Henry Kissinger

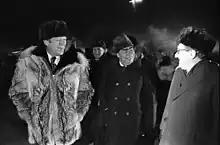
President Ford, General Secretary Leonid Brezhnev, and Kissinger speaking informally at the Vladivostok Summit in 1974

By the summer of 1974, the U.S. embassy reported that morale in the ARVN had fallen to dangerously low levels and it was uncertain how much longer South Vietnam would last. In August 1974, the U.S. Congress passed a bill limiting American aid to South Vietnam to $700 million annually. By November 1974, Kissinger lobbied Leonid Brezhnev to end Soviet military aid to North Vietnam. The same month, he also lobbied Mao Zedong and Zhou Enlai to end Chinese military aid to North Vietnam. On April 15, 1975, Kissinger testified before the Senate Appropriations Committee, urging Congress to increase the military aid budget to South Vietnam by another $700 million to save the ARVN as the PAVN was rapidly advancing on Saigon, which was refused. Kissinger maintained at the time, and until his death, that if only Congress had approved of his request for another $700 million South Vietnam would have been able to resist.